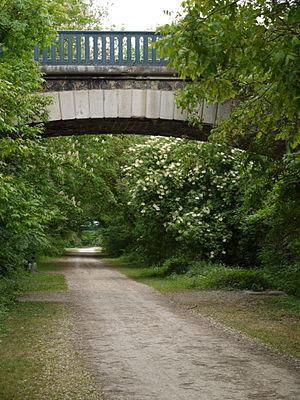
La piste cyclable du chemin des Roses près de Brie-Comte-Robert - Grisy Suisnes (Seine et Marne, France). Occupe l'ancienne ligne de Vincennes qui reliait la gare de Bastille à Paris à Verneuil l'Etang."
Le Chemin des Roses, initialement appelé Chemin Vert, est une voie réservée aux vélos et aux piétons qui a été aménagée sur une portion de l'ancienne ligne de Vincennes reliant la gare de Paris-Bastille dans Paris à Verneuil-l'Étang.
La ligne de Paris-Bastille à Marles-en-Brie, également connue sous le nom de ligne de la Bastille, ligne de Vincennes ou ligne V, est une ligne de chemin de fer française, de l'ancien réseau Est, d'une longueur de 66,3 kilomètres, qui reliait à son apogée la gare de Paris-Bastille, à Paris, à la gare de Marles-en-Brie via Verneuil-l'Étang.